Kuahuqiao site

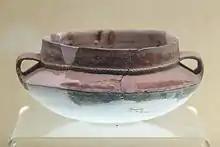
Big-mouth amphora from the site, Zhejiang Provincial Museum

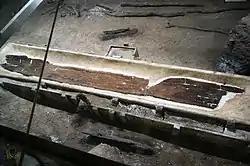
Dugout canoe excavated at Kuahuqiao site

Archaeologist Yan Wenming (严文明) has researched the site since the beginning. He uncovered a community of wooden dwellings that was constructed on stilts over the marshy wetlands.